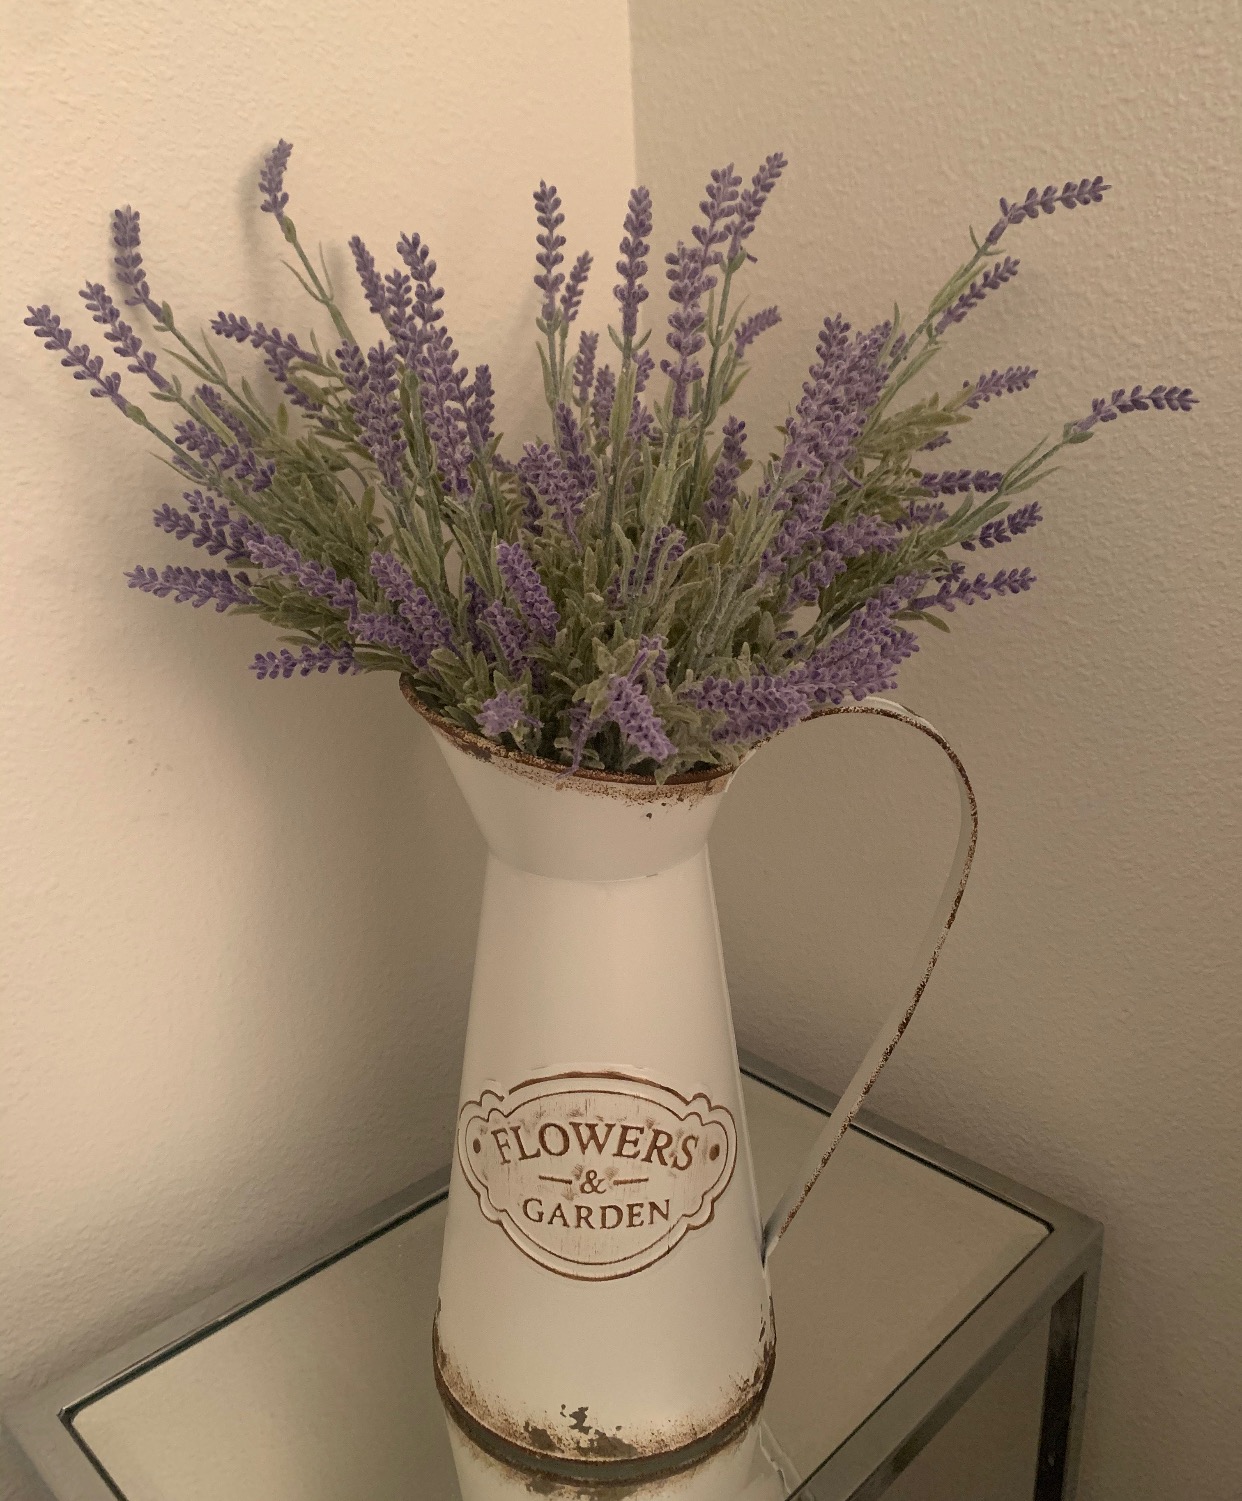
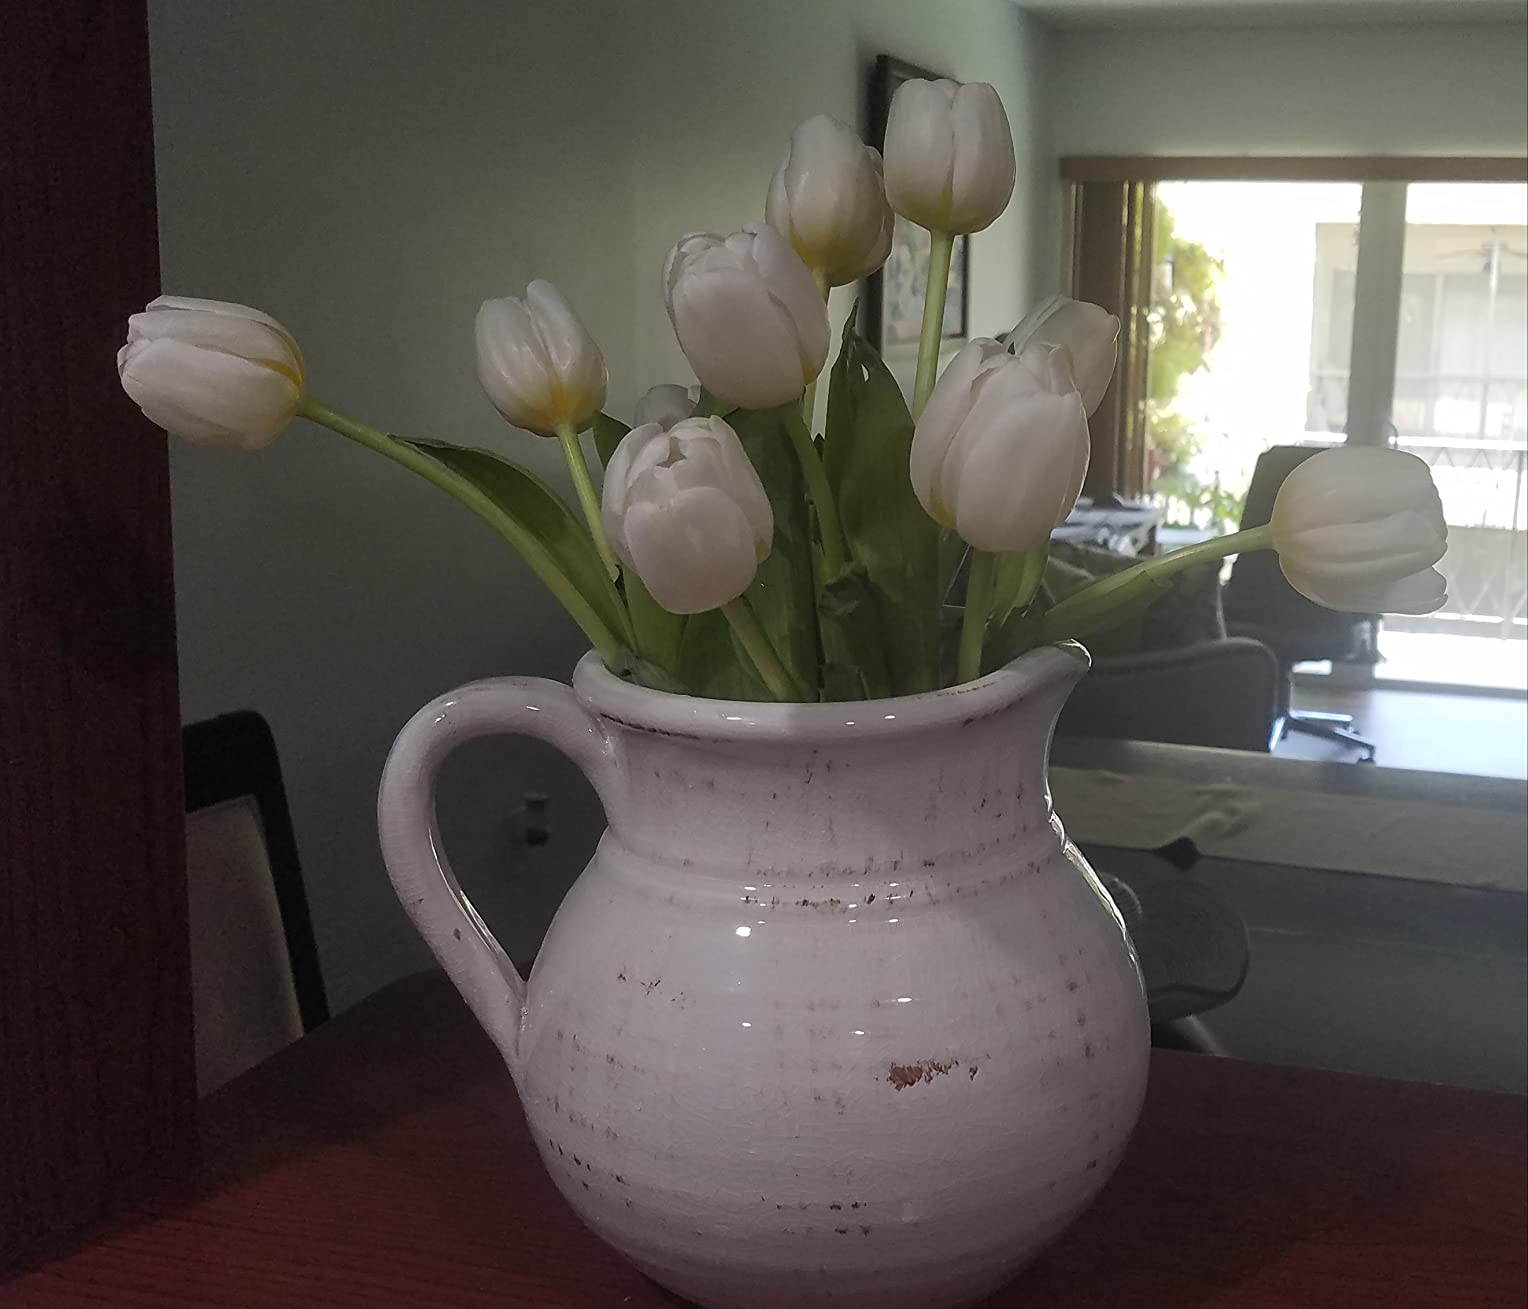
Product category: vase
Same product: no